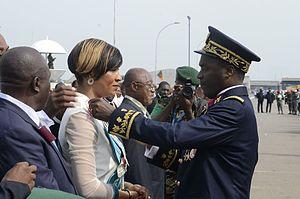
Mme Léonie Bwemba Toulou, consul honoraire de Malte au Cameroun lors d'une cérémonie de remise des distinctions honoriques par le gouverneur de la région du littoral, M. Joseph Beti Assomo.
Joseph Beti Assomo, né le 17 août 1959 à Ayos dans le département du Nyong-et-Mfoumou, est un administrateur civil principal hors échelle, et homme politique camerounais.